Felino Jr.

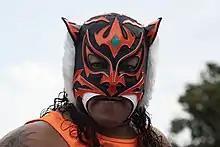
His father, while wearing the El Felino mask which Felino Jr.'s mask is based on.

Initially, Tiger Kid worked for International Wrestling Revolution Group (IWRG), but by 2007, began making appearances in Consejo Mundial de Lucha Libre (CMLL). He also trained at their wrestling school in Guadalajara, Jalisco, under CMLL trainers El Hijo del Gladiador, Franco Columbo, Satánico, Ringo Mendoza and Virus. In IWRG, he competed in both the 2005 and 2007 "Rey del Ring" tournaments, but was too low in the rankings and too inexperienced to do more than just make up the numbers in the tournament. By mid 2007, he worked regularly for CMLL, using the name "Tiger Kid", considered to be one of the heirs to the "Casas legacy". In 2008, his brother Puma King began working for CMLL as well, which meant that the brothers often teamed up for low-card matches.